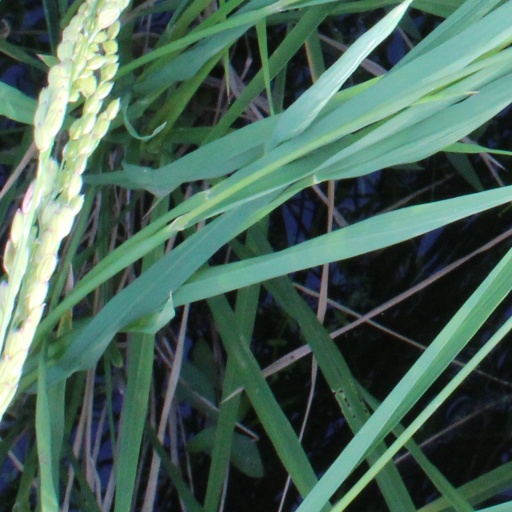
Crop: rice